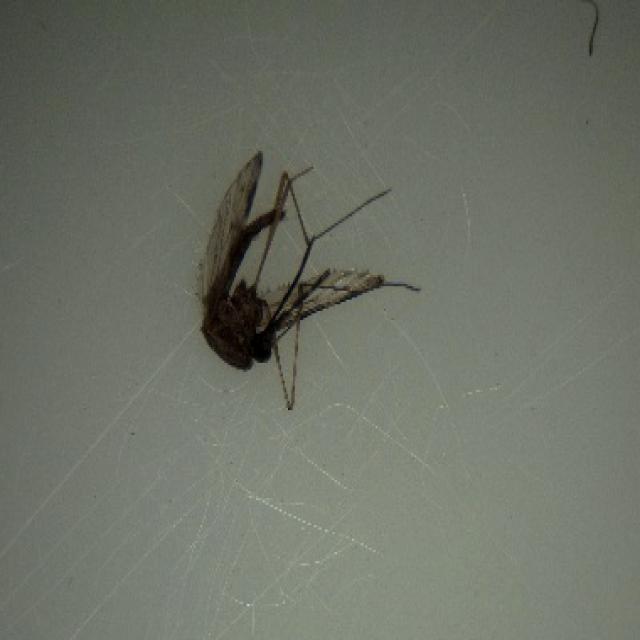
Species: anopheles_sinensis